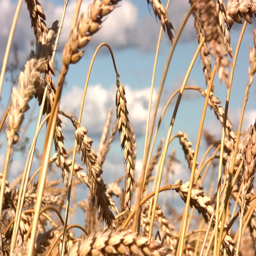
close - up of stalk of wheat in the field